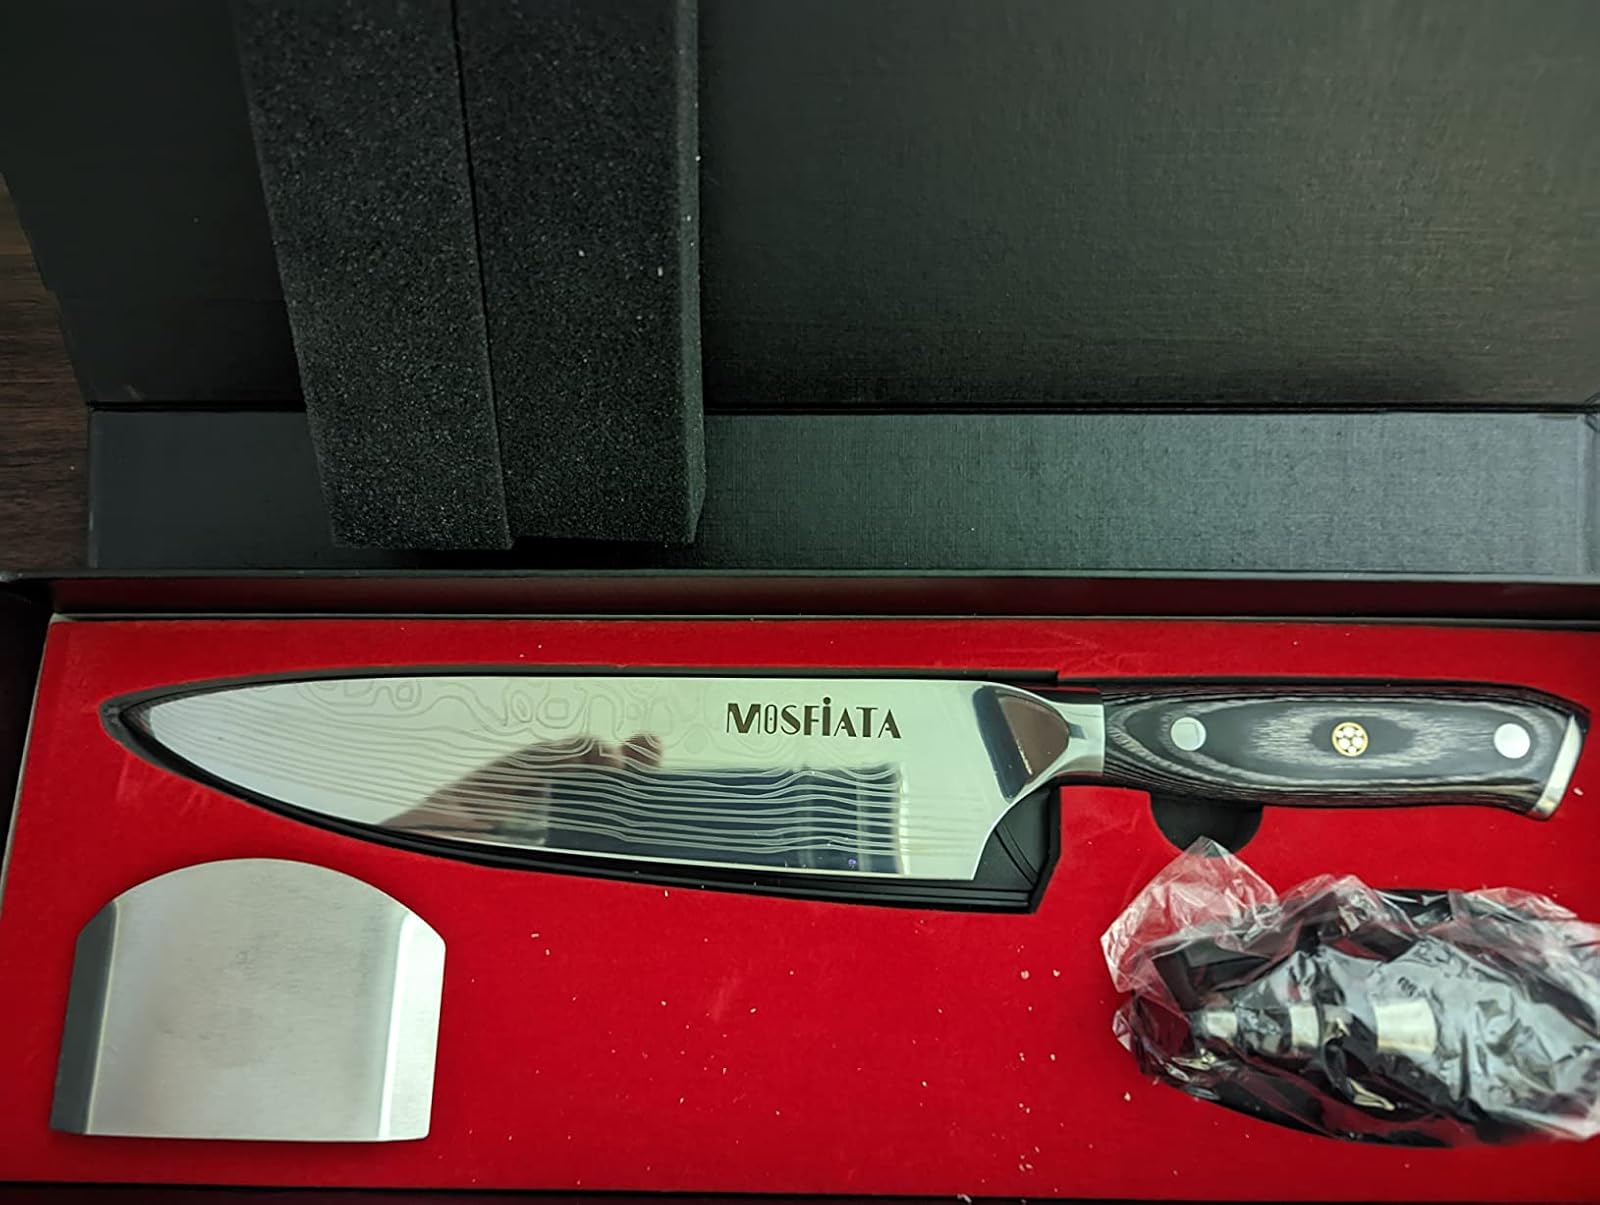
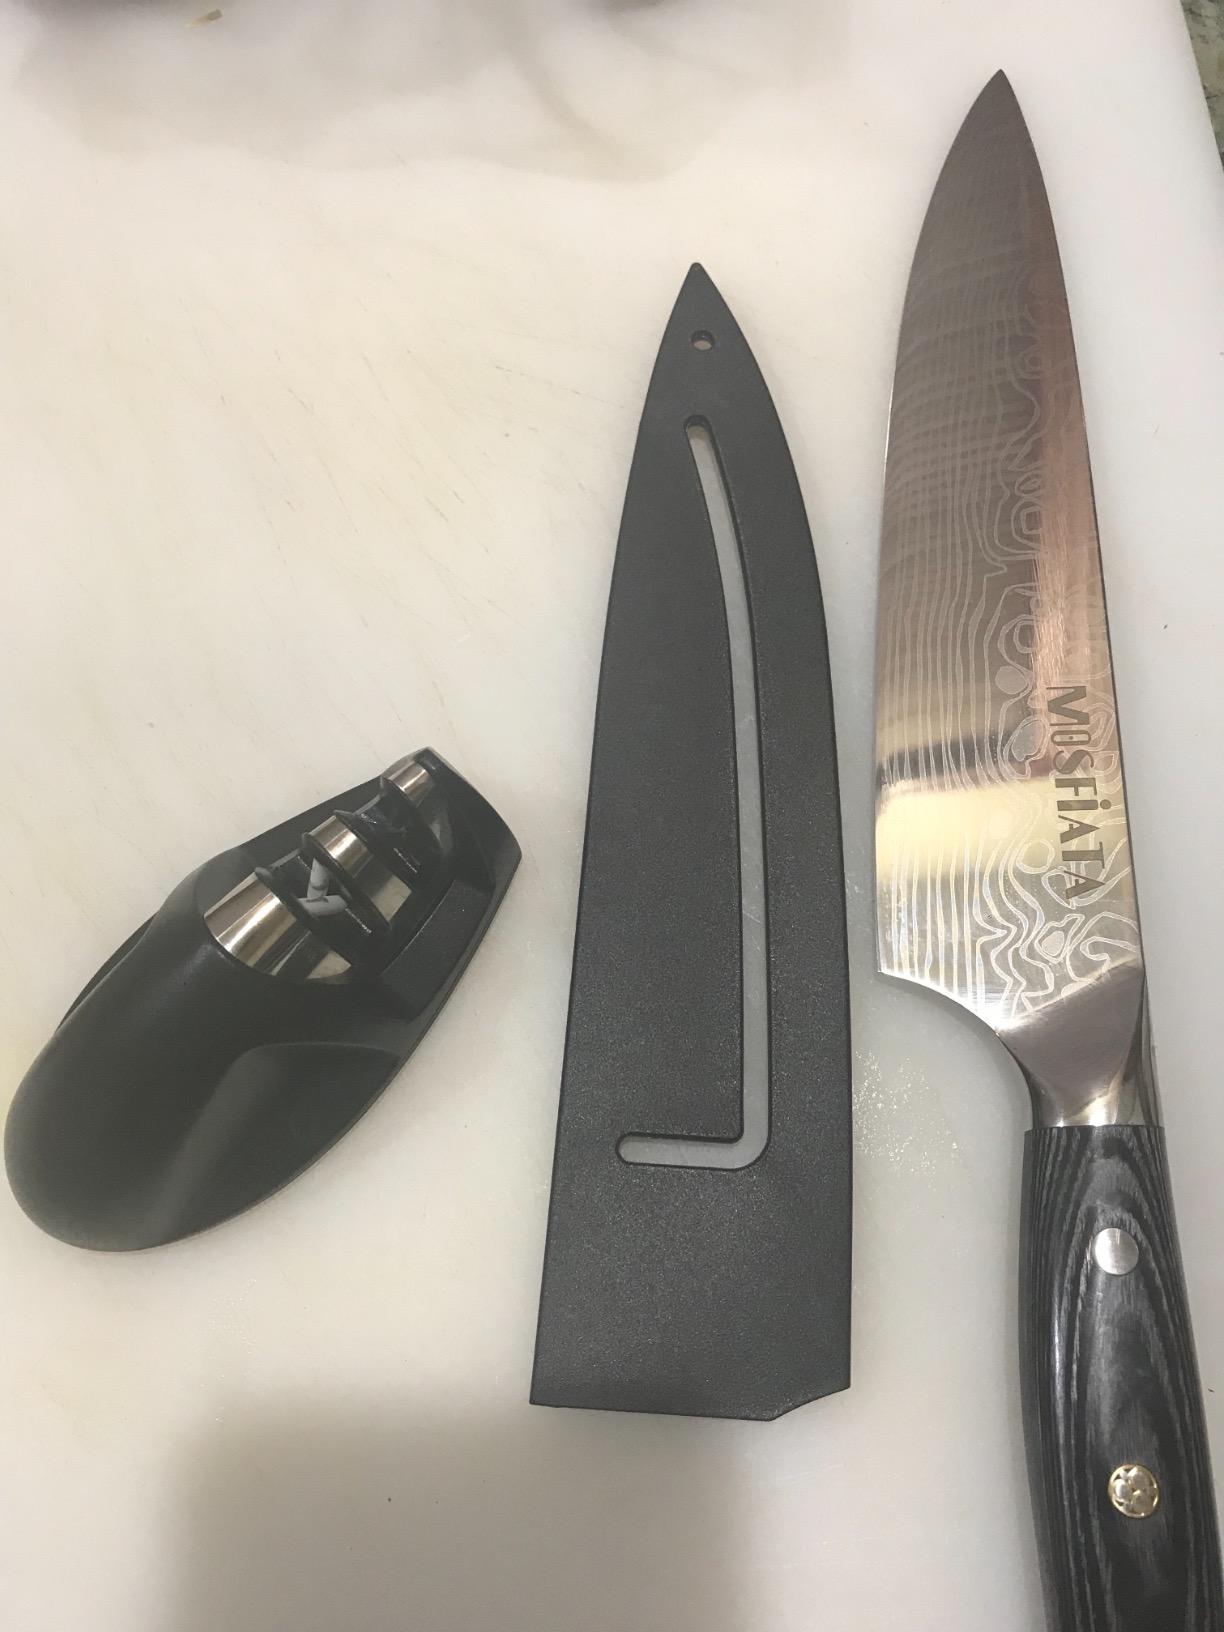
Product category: items_knife
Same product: yes